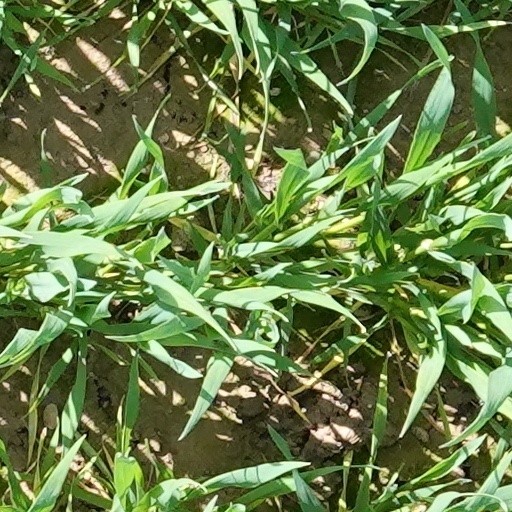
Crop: wheat